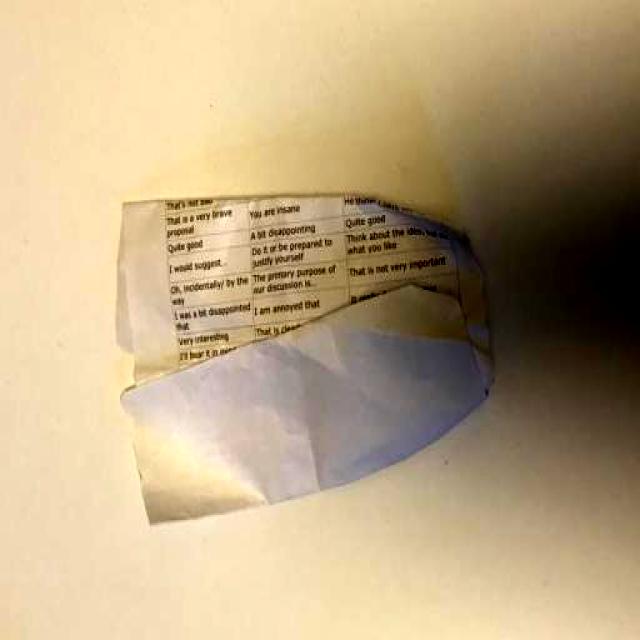
Label: Paper